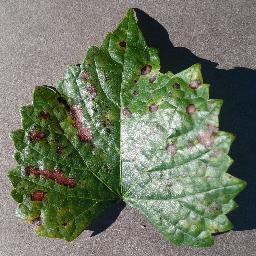
Label: Grape___Esca_(Black_Measles)